Describe the emotion expressed in this image:  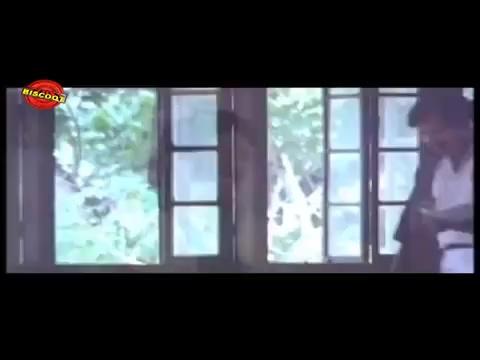
This person displays Pain, valence and arousal with low intensity.